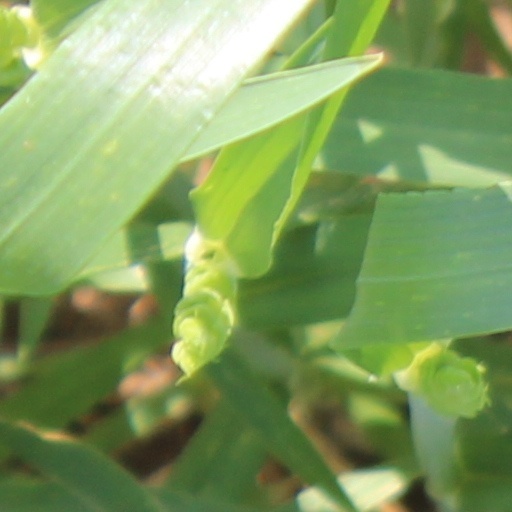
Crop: wheat